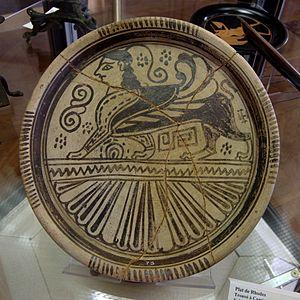
Sphinx passant. Plat de Rhodes, fin du VIIe siècle av. J.-C. Provenance